Ocean Park Hong Kong

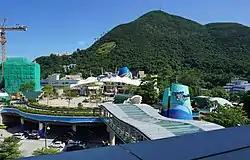
Main entrance in 2018

Ocean Park Hong Kong, commonly known simply as Ocean Park, is an animal theme park in Hong Kong. Covering an area of in Wong Chuk Hang, it is the largest theme park by area in Hong Kong, and is also the city's second oldest theme park, after the now-defunct Lai Chi Kok Amusement Park.